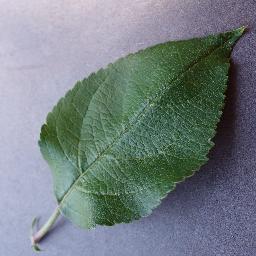
Label: Apple___healthy